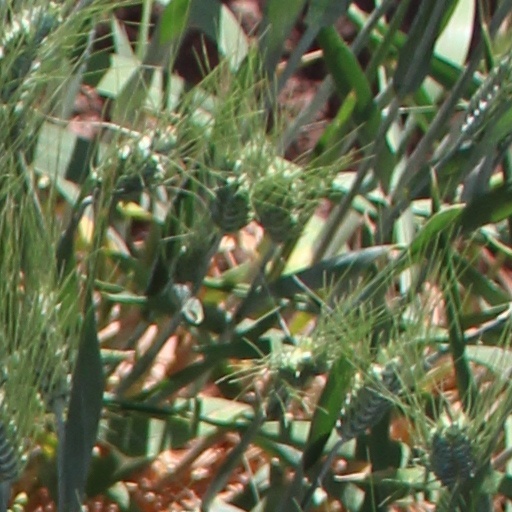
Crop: wheat